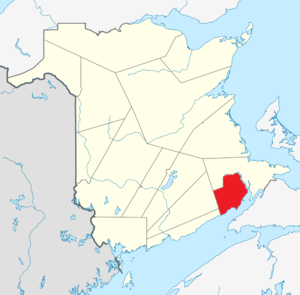
Le comté d'Albert est situé au sud-est de la province canadienne du Nouveau-Brunswick. Le comté est bordé au nord et à l'est par la rivière Petitcodiac et au sud par la baie de Chignectou, un bras de la baie de Fundy.